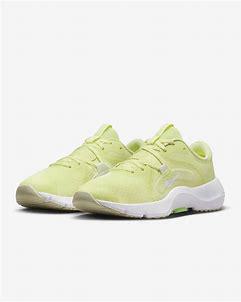
Brand: Nike
Model: In Season Tr 13